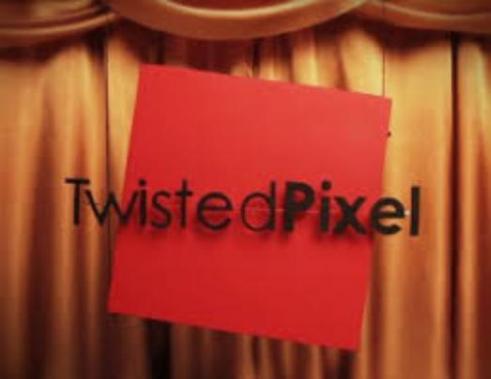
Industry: Others